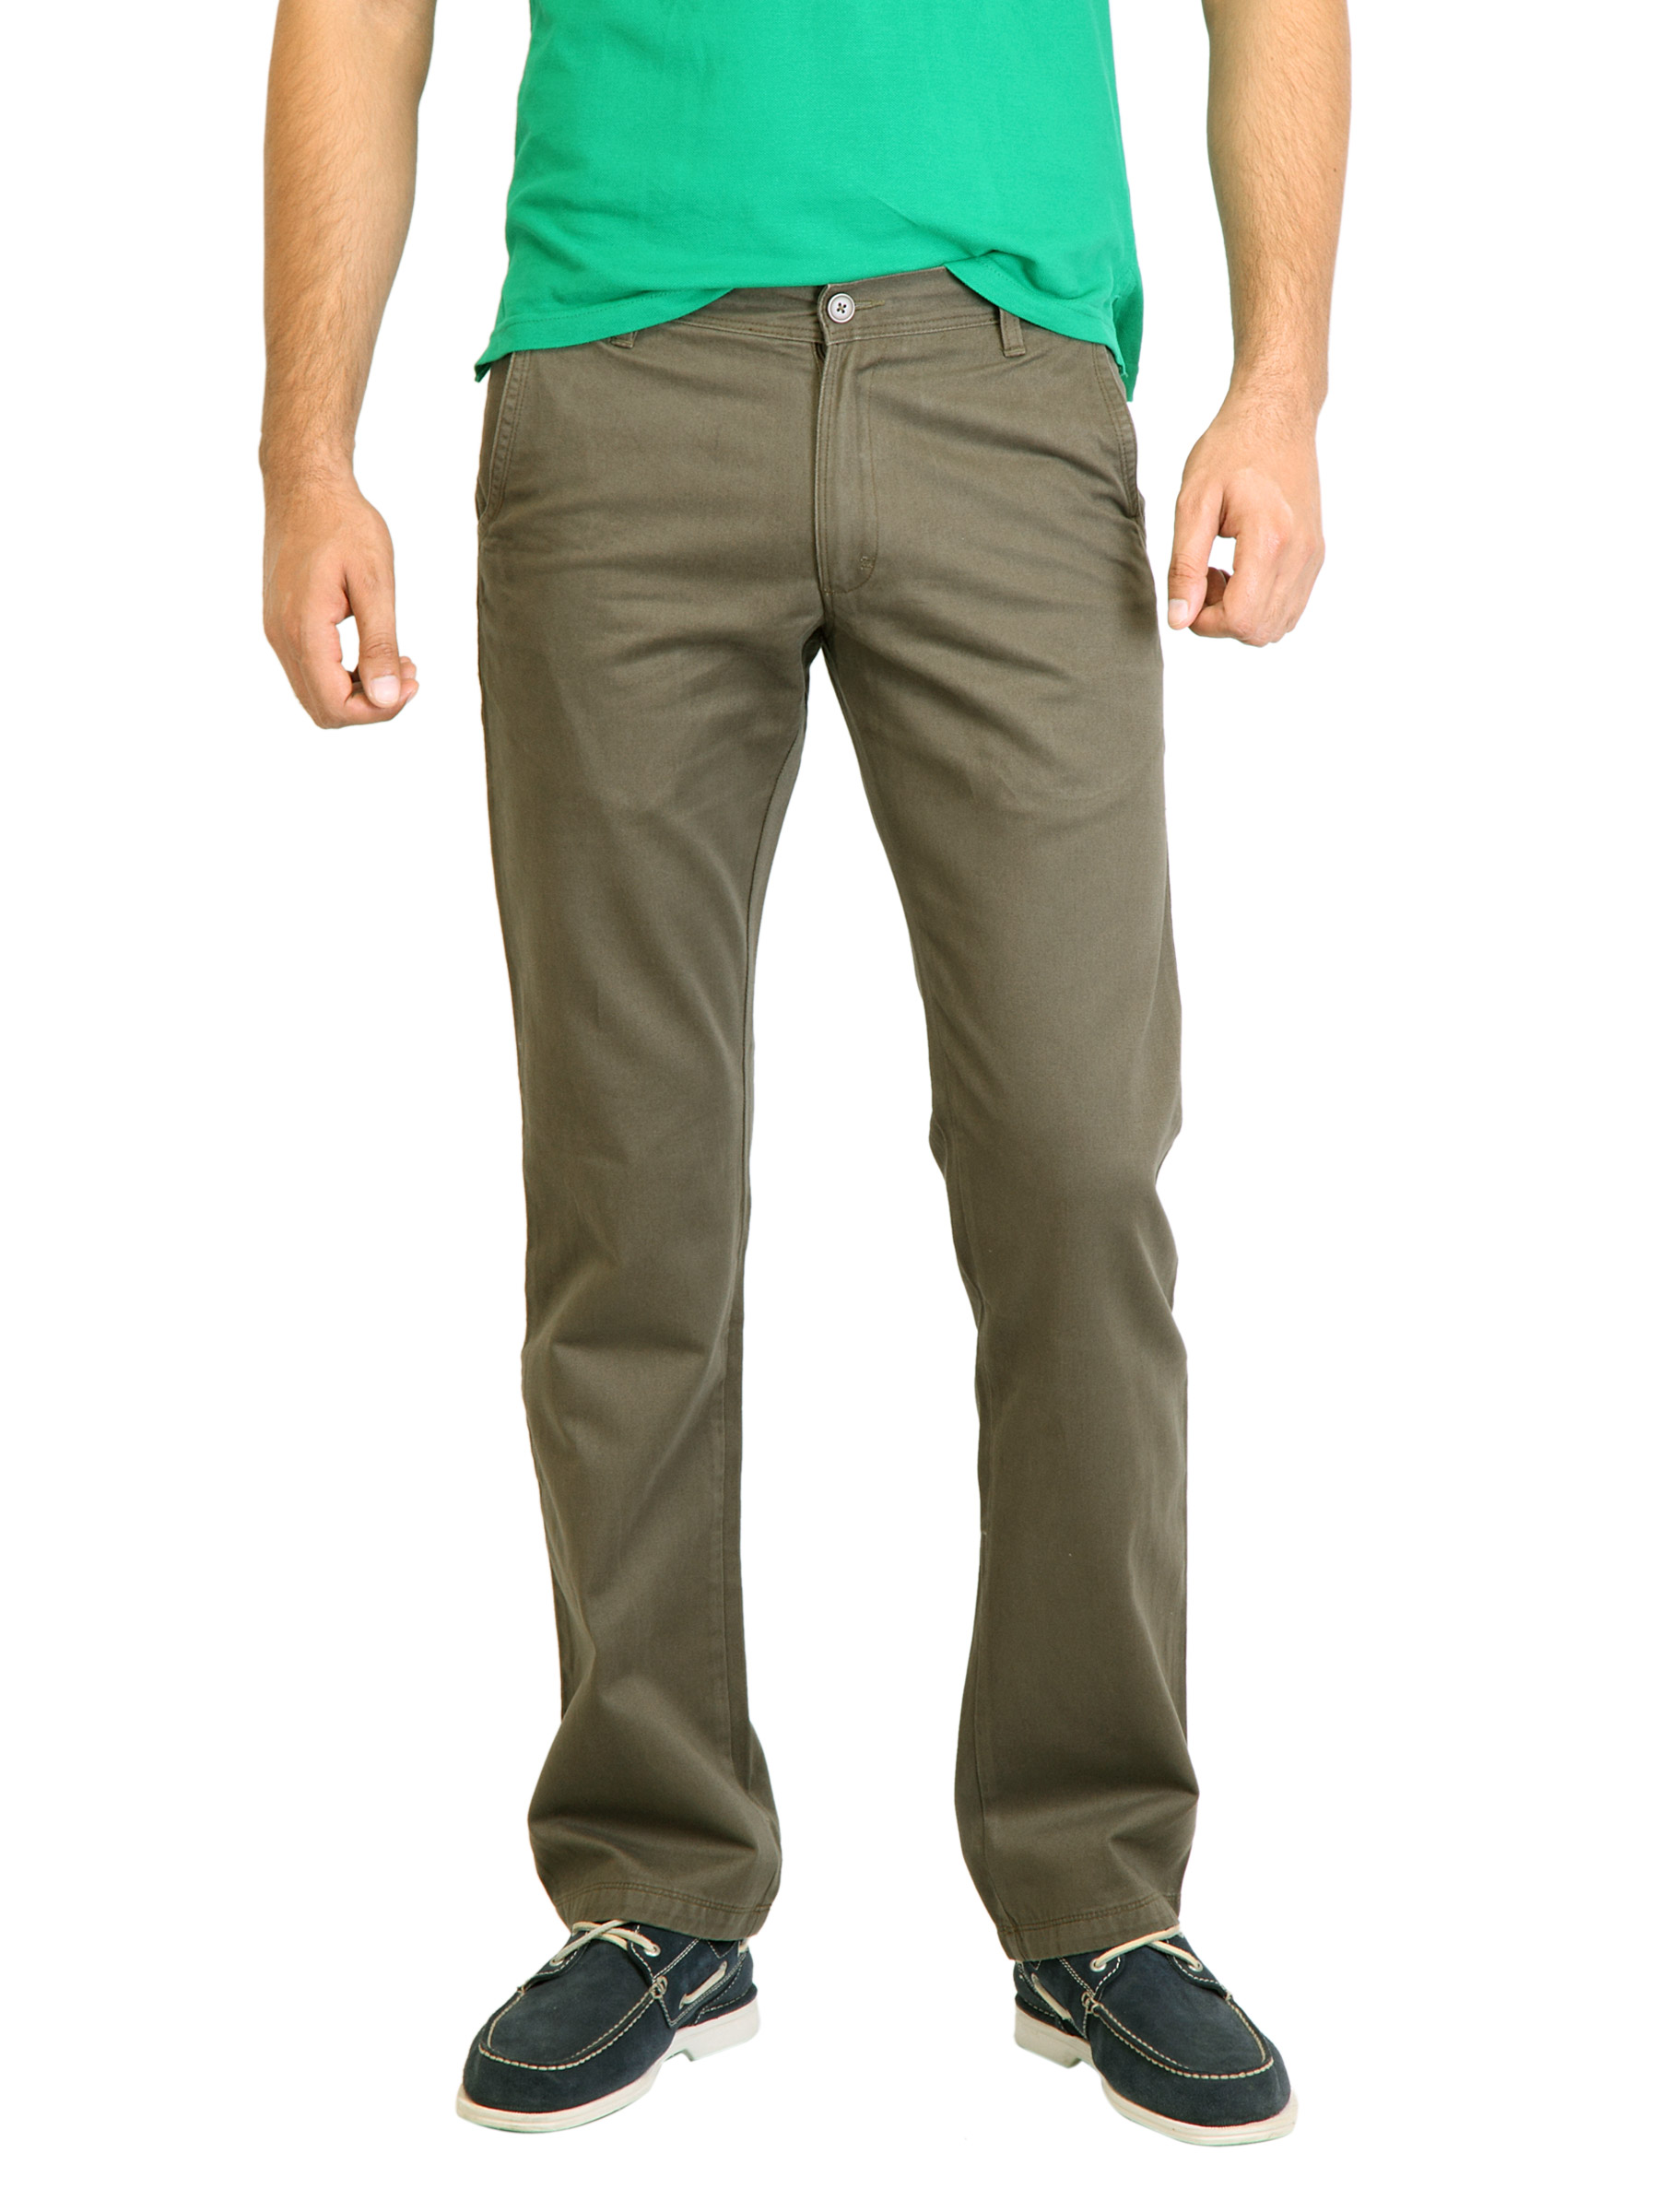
Highlander Men Solid Olive Trouser
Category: Apparel / Bottomwear / Trousers
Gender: Men
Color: Olive
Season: Fall 2011
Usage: Casual